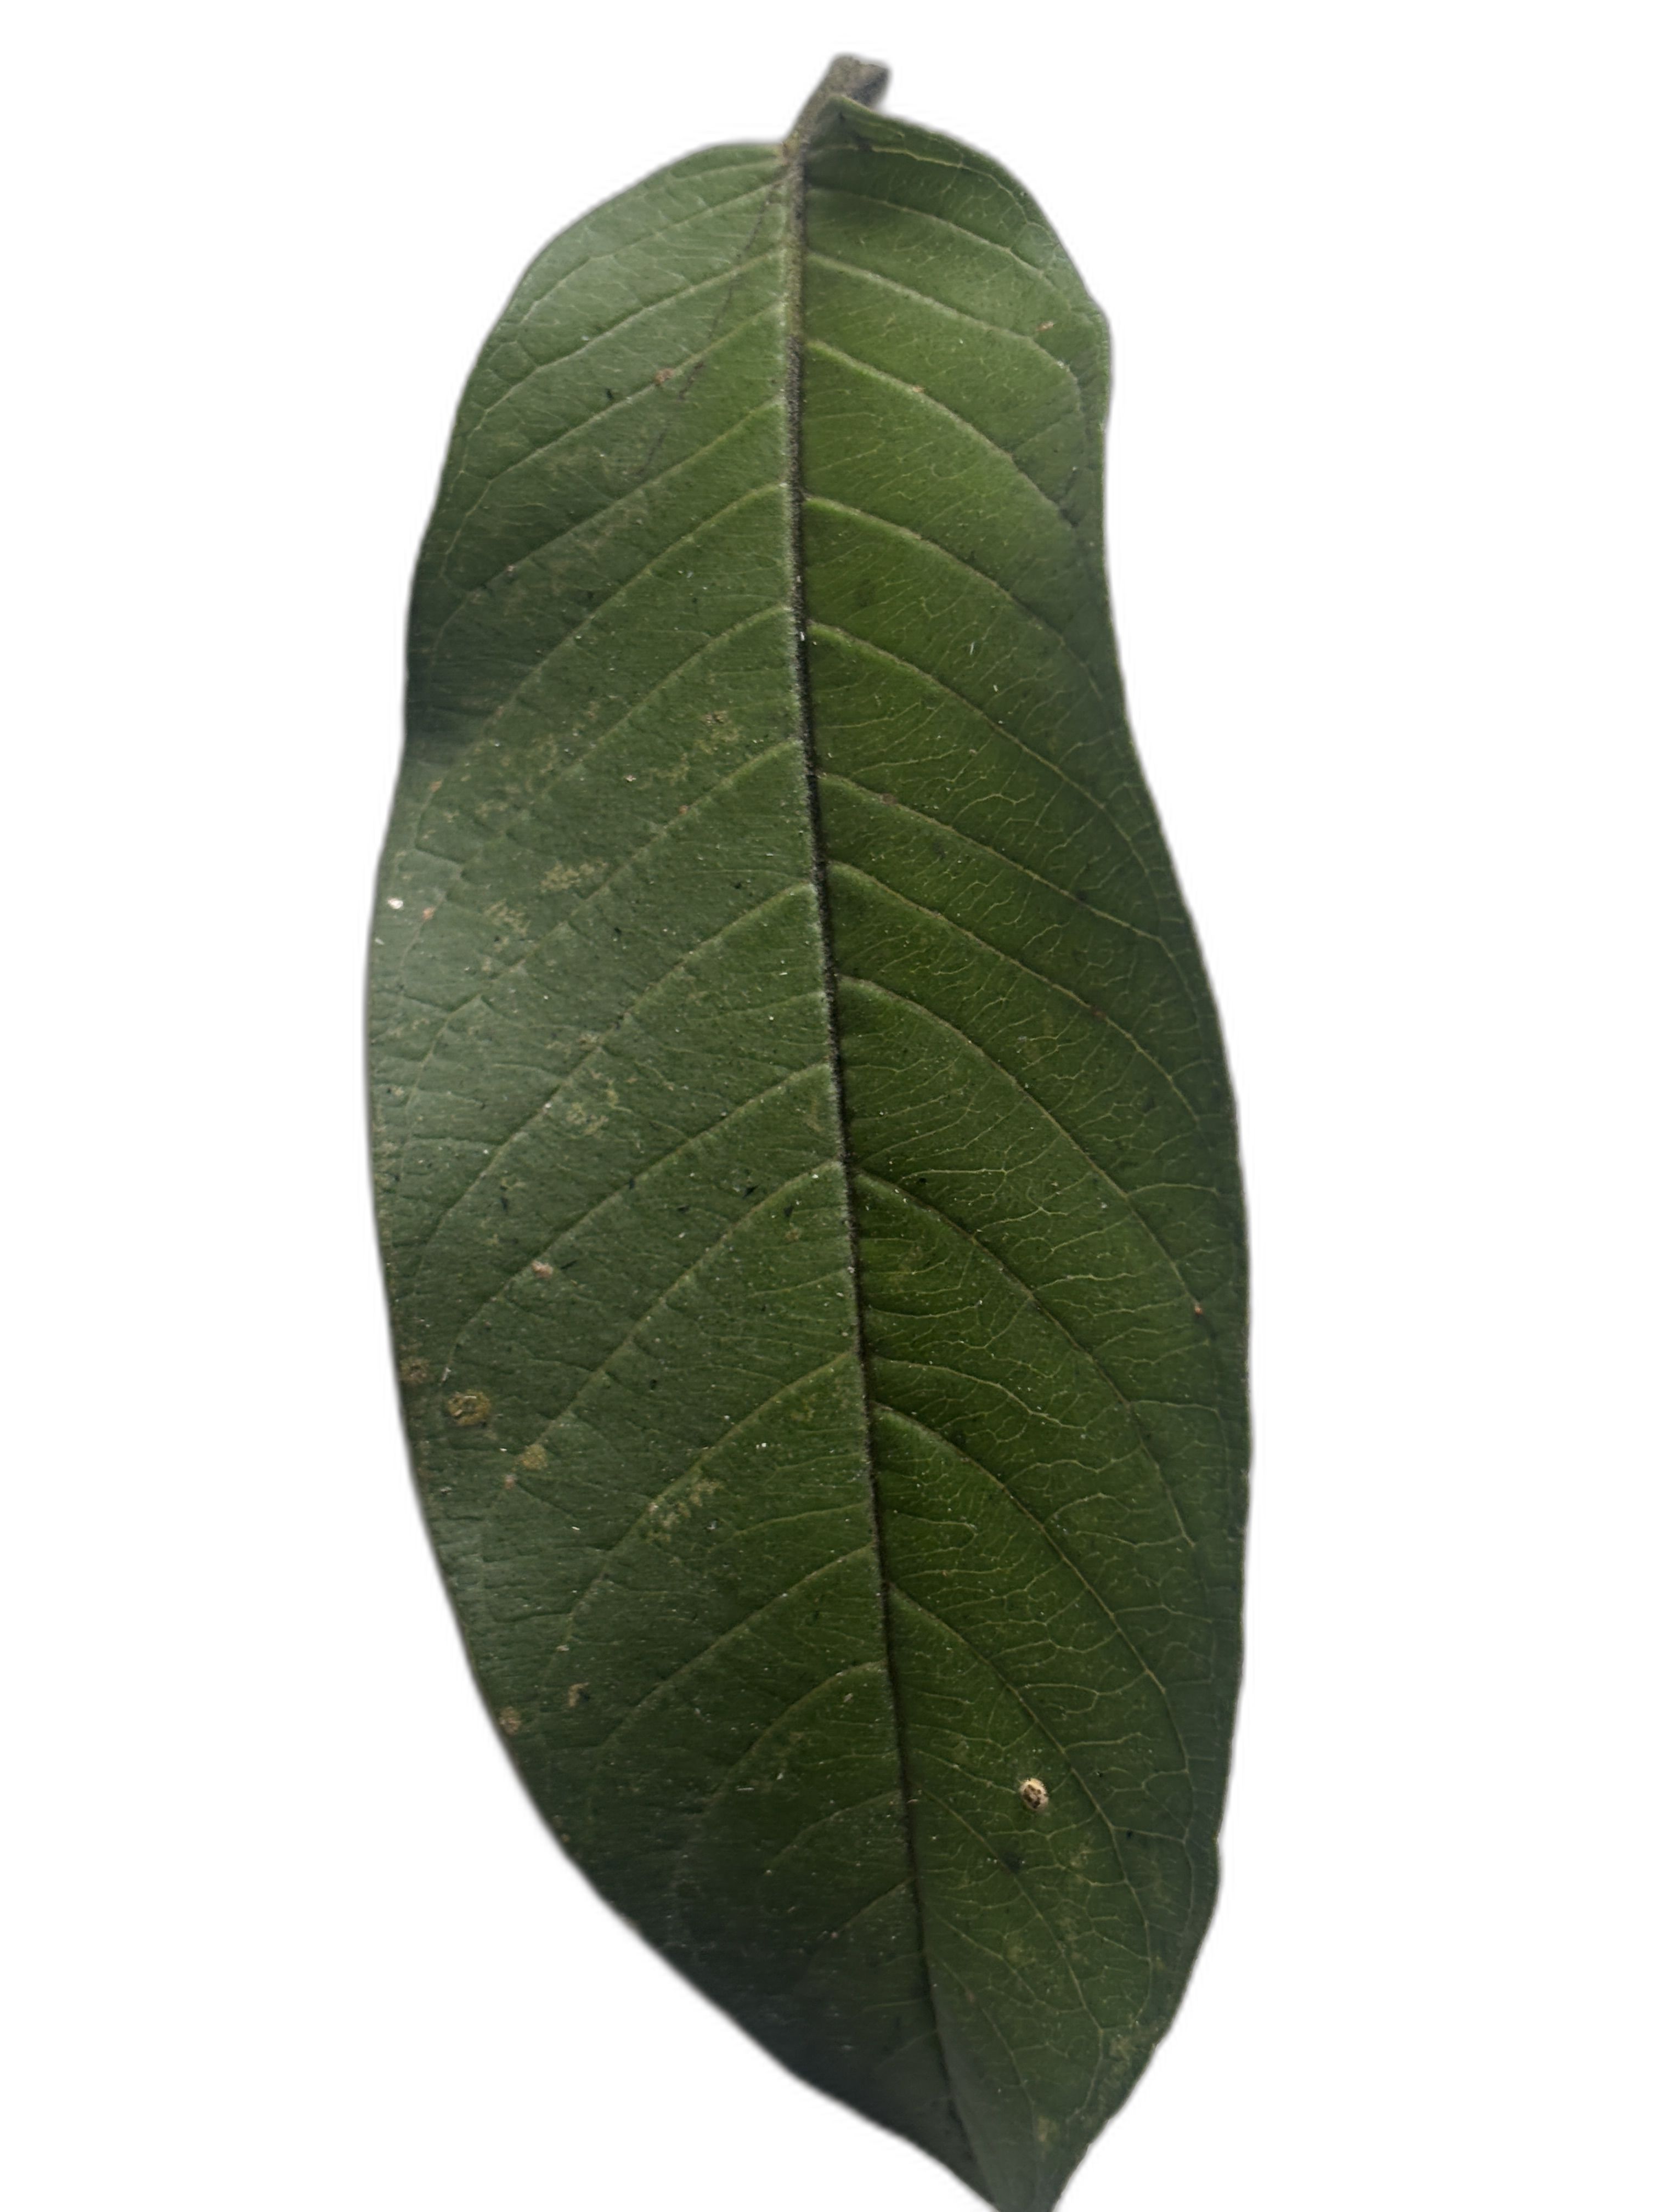
Plant part: leaf
Disease: Healthy